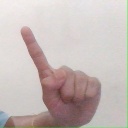
अक्षर: ए